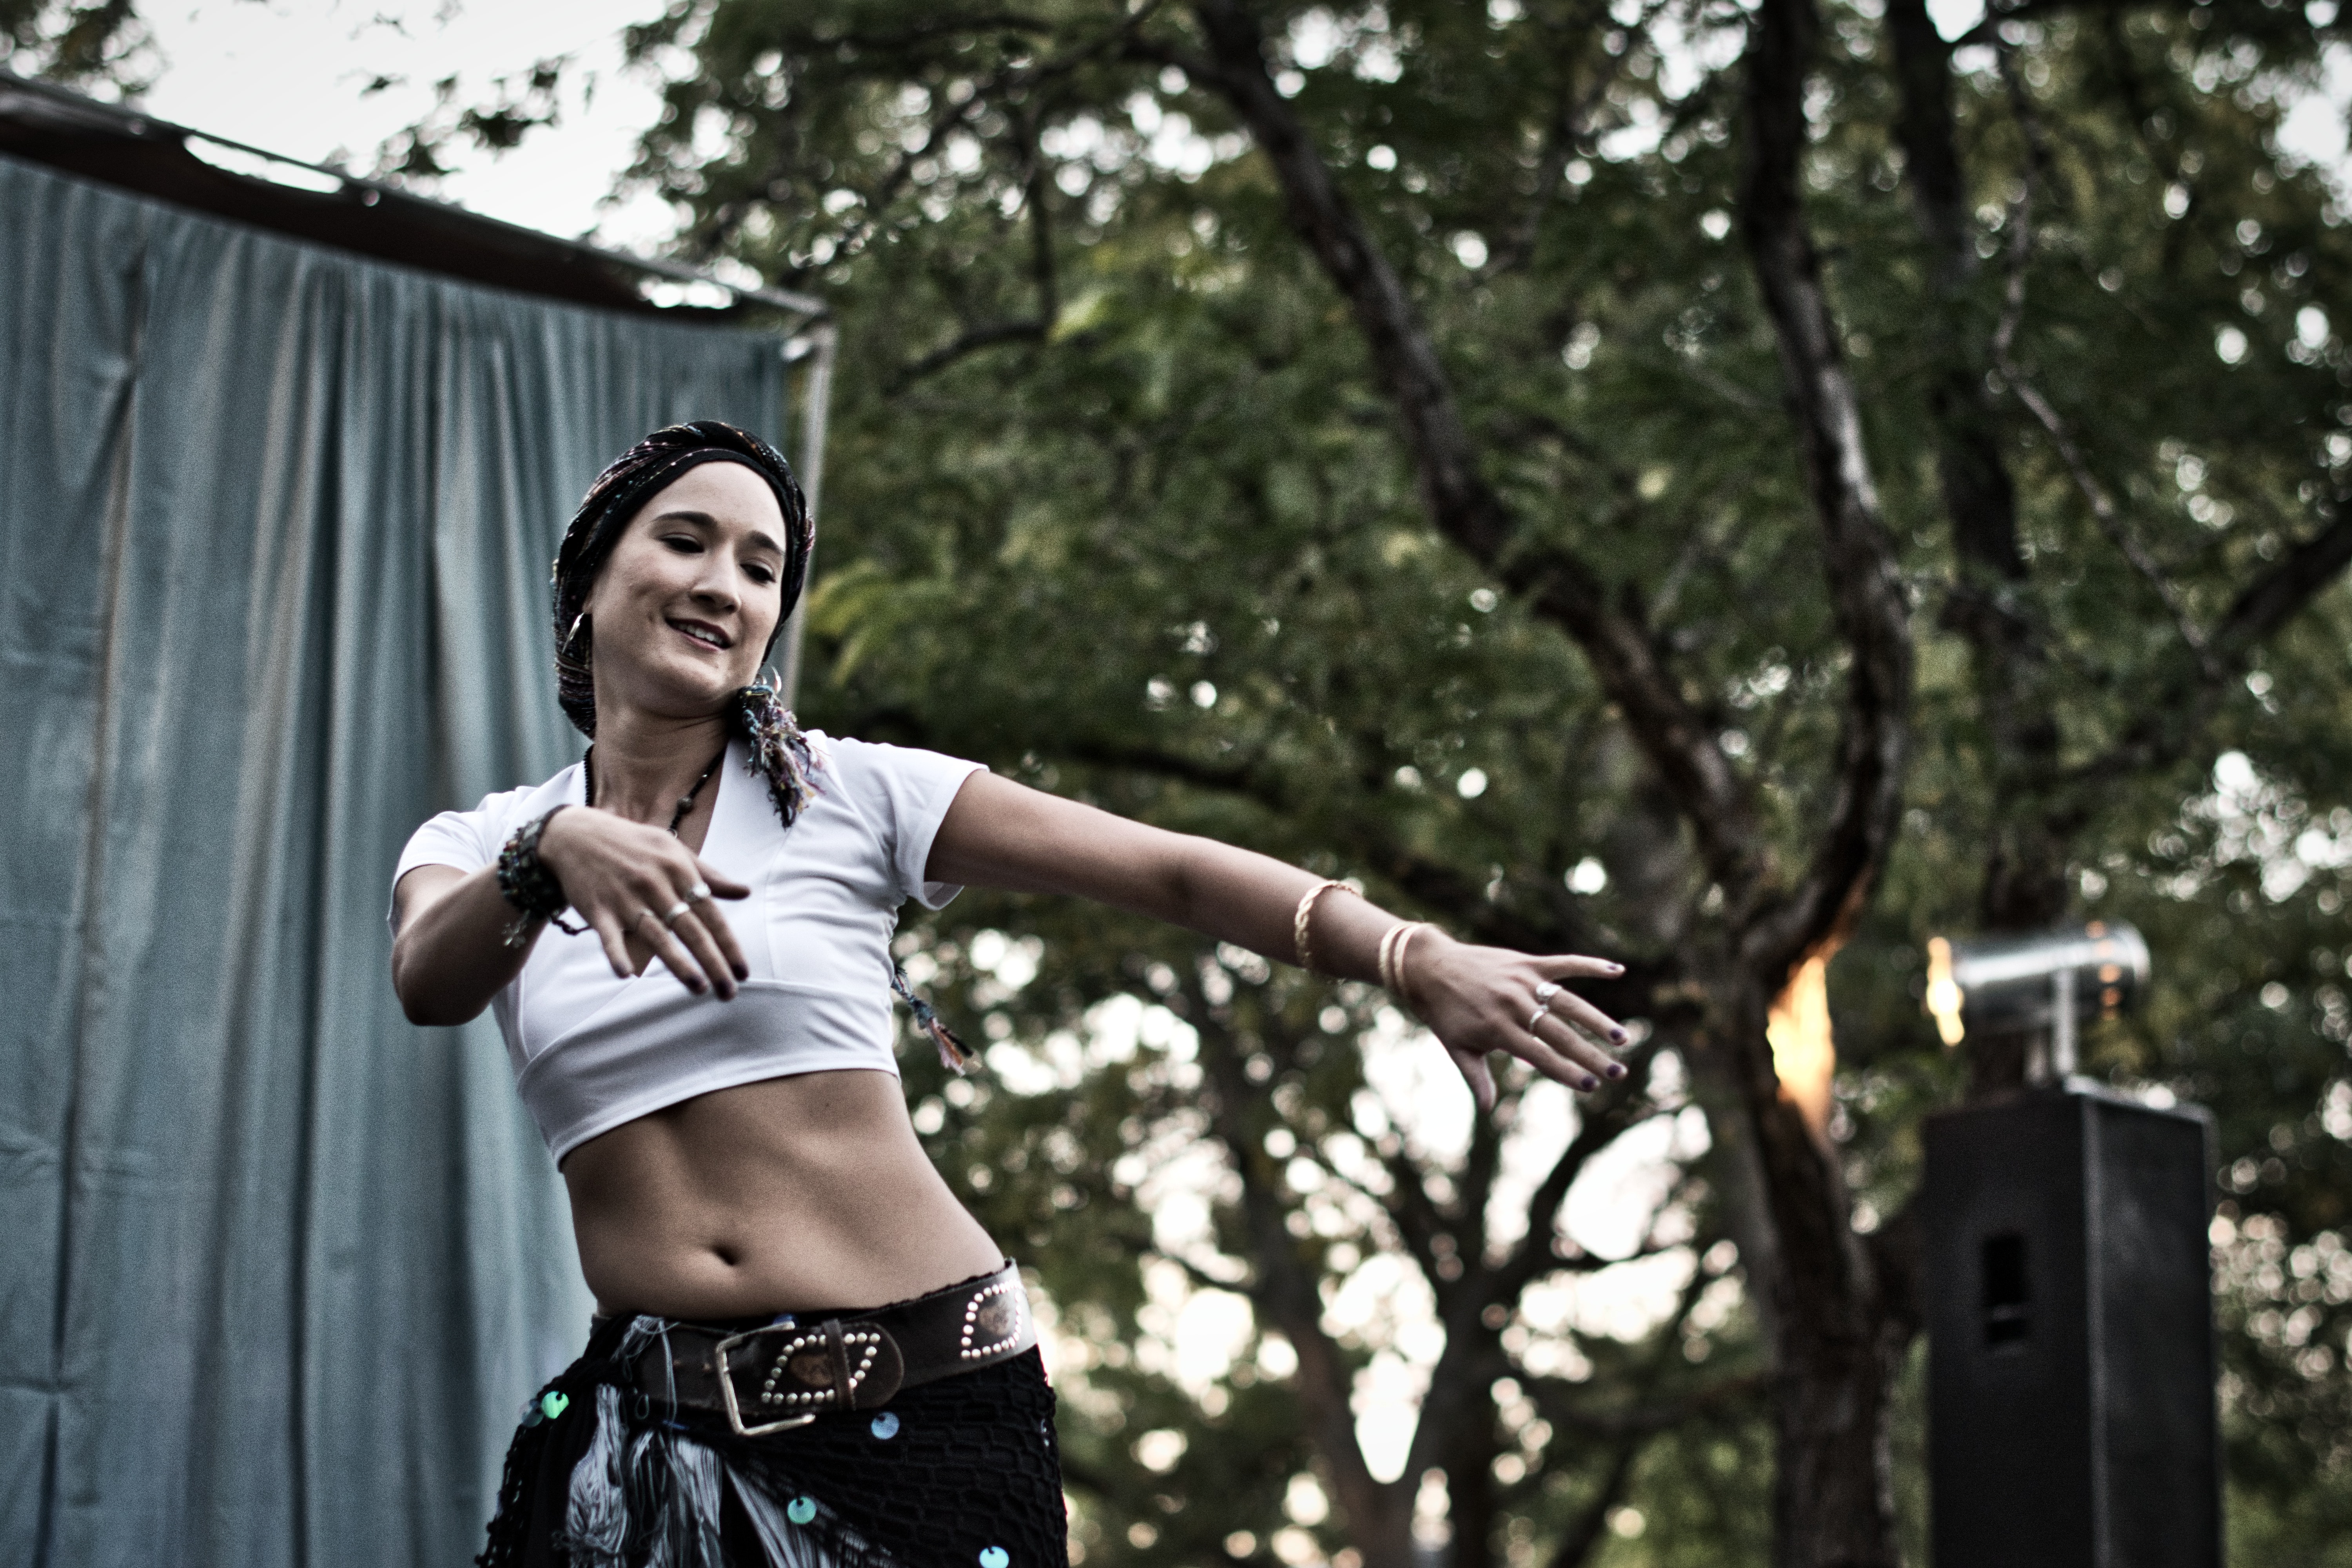
tree, woody plant, human body, muscle, girl, trunk, arm, abdomen, fun, recreation